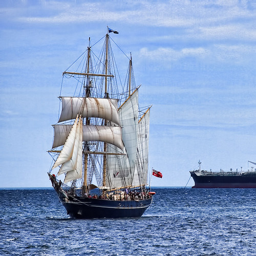
the sailing ship , from ship